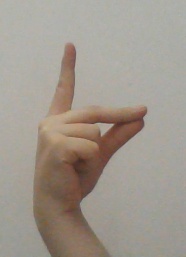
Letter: ta